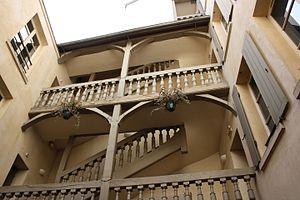
Ancienne maison du compositeur Claude Debussy transformé en office du tourisme et en petit musée situé 38 rue au Pain à Saint-Germain-en-Laye en France. This building is inscrit au titre des Monuments Historiques. It is indexed in the Base Mérimée, a database of architectural heritage maintained by the French Ministry of Culture,
La maison natale de Claude Debussy, aujourd'hui également connue comme le musée Claude-Debussy est située au 38, rue au Pain à Saint-Germain-en-Laye dans le département français des Yvelines.